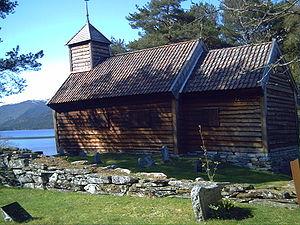
L’histoire de la Norvège est largement liée à celle du reste de la Scandinavie mais sa situation à l'ouest de cette péninsule lui confère une longue façade maritime donnant sur l'océan Atlantique à travers la mer du Nord et la mer de Norvège, ce qui fait l'originalité de son histoire par rapport à ses voisins. Peuplée par les Samis ou Lapons à partir du Xᵉ millénaire av. J.-C. puis par des peuples germaniques, elle fait partie des territoires d'origine des Vikings. Apportant de nouvelles techniques et utilisant plus largement l'écrit, ces derniers dominent culturellement les Samis. Les conflits ouverts sont cependant peu nombreux et ces populations accèdent, dans la deuxième moitié du XXᵉ siècle, à une pleine reconnaissance.